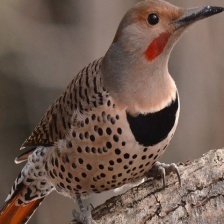
Species: NORTHERN FLICKER
Scientific name: COLAPTES AURATUS